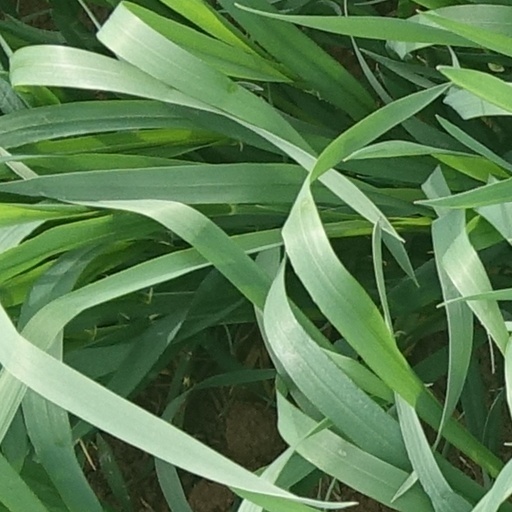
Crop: wheat